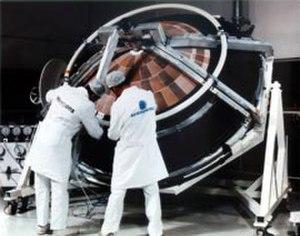
Centre spatial de Cannes - Mandelieu est le « nom d'usage » donné par l'association Cannes Aéro Spatial Patrimoine, lors de son étude historique de l'établissement industriel chargé de la réalisation de satellites artificiels, situé en bord de mer à cheval sur les communes de Cannes et Mandelieu.